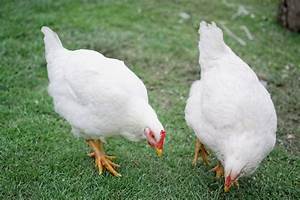
Label: gallina